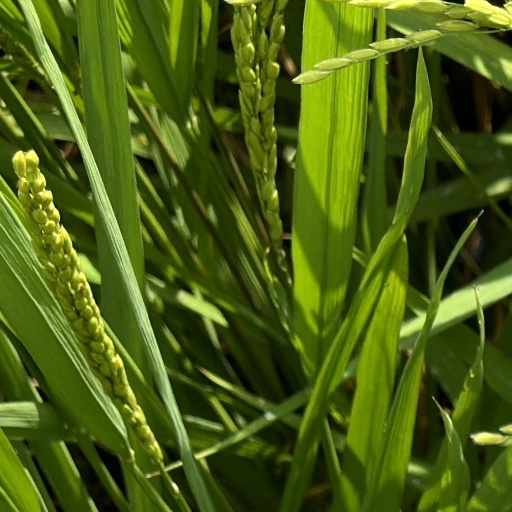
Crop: rice